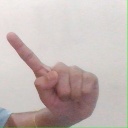
अक्षर: ए